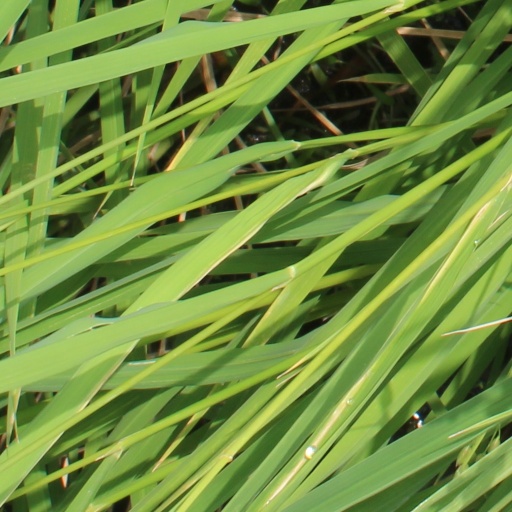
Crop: rice